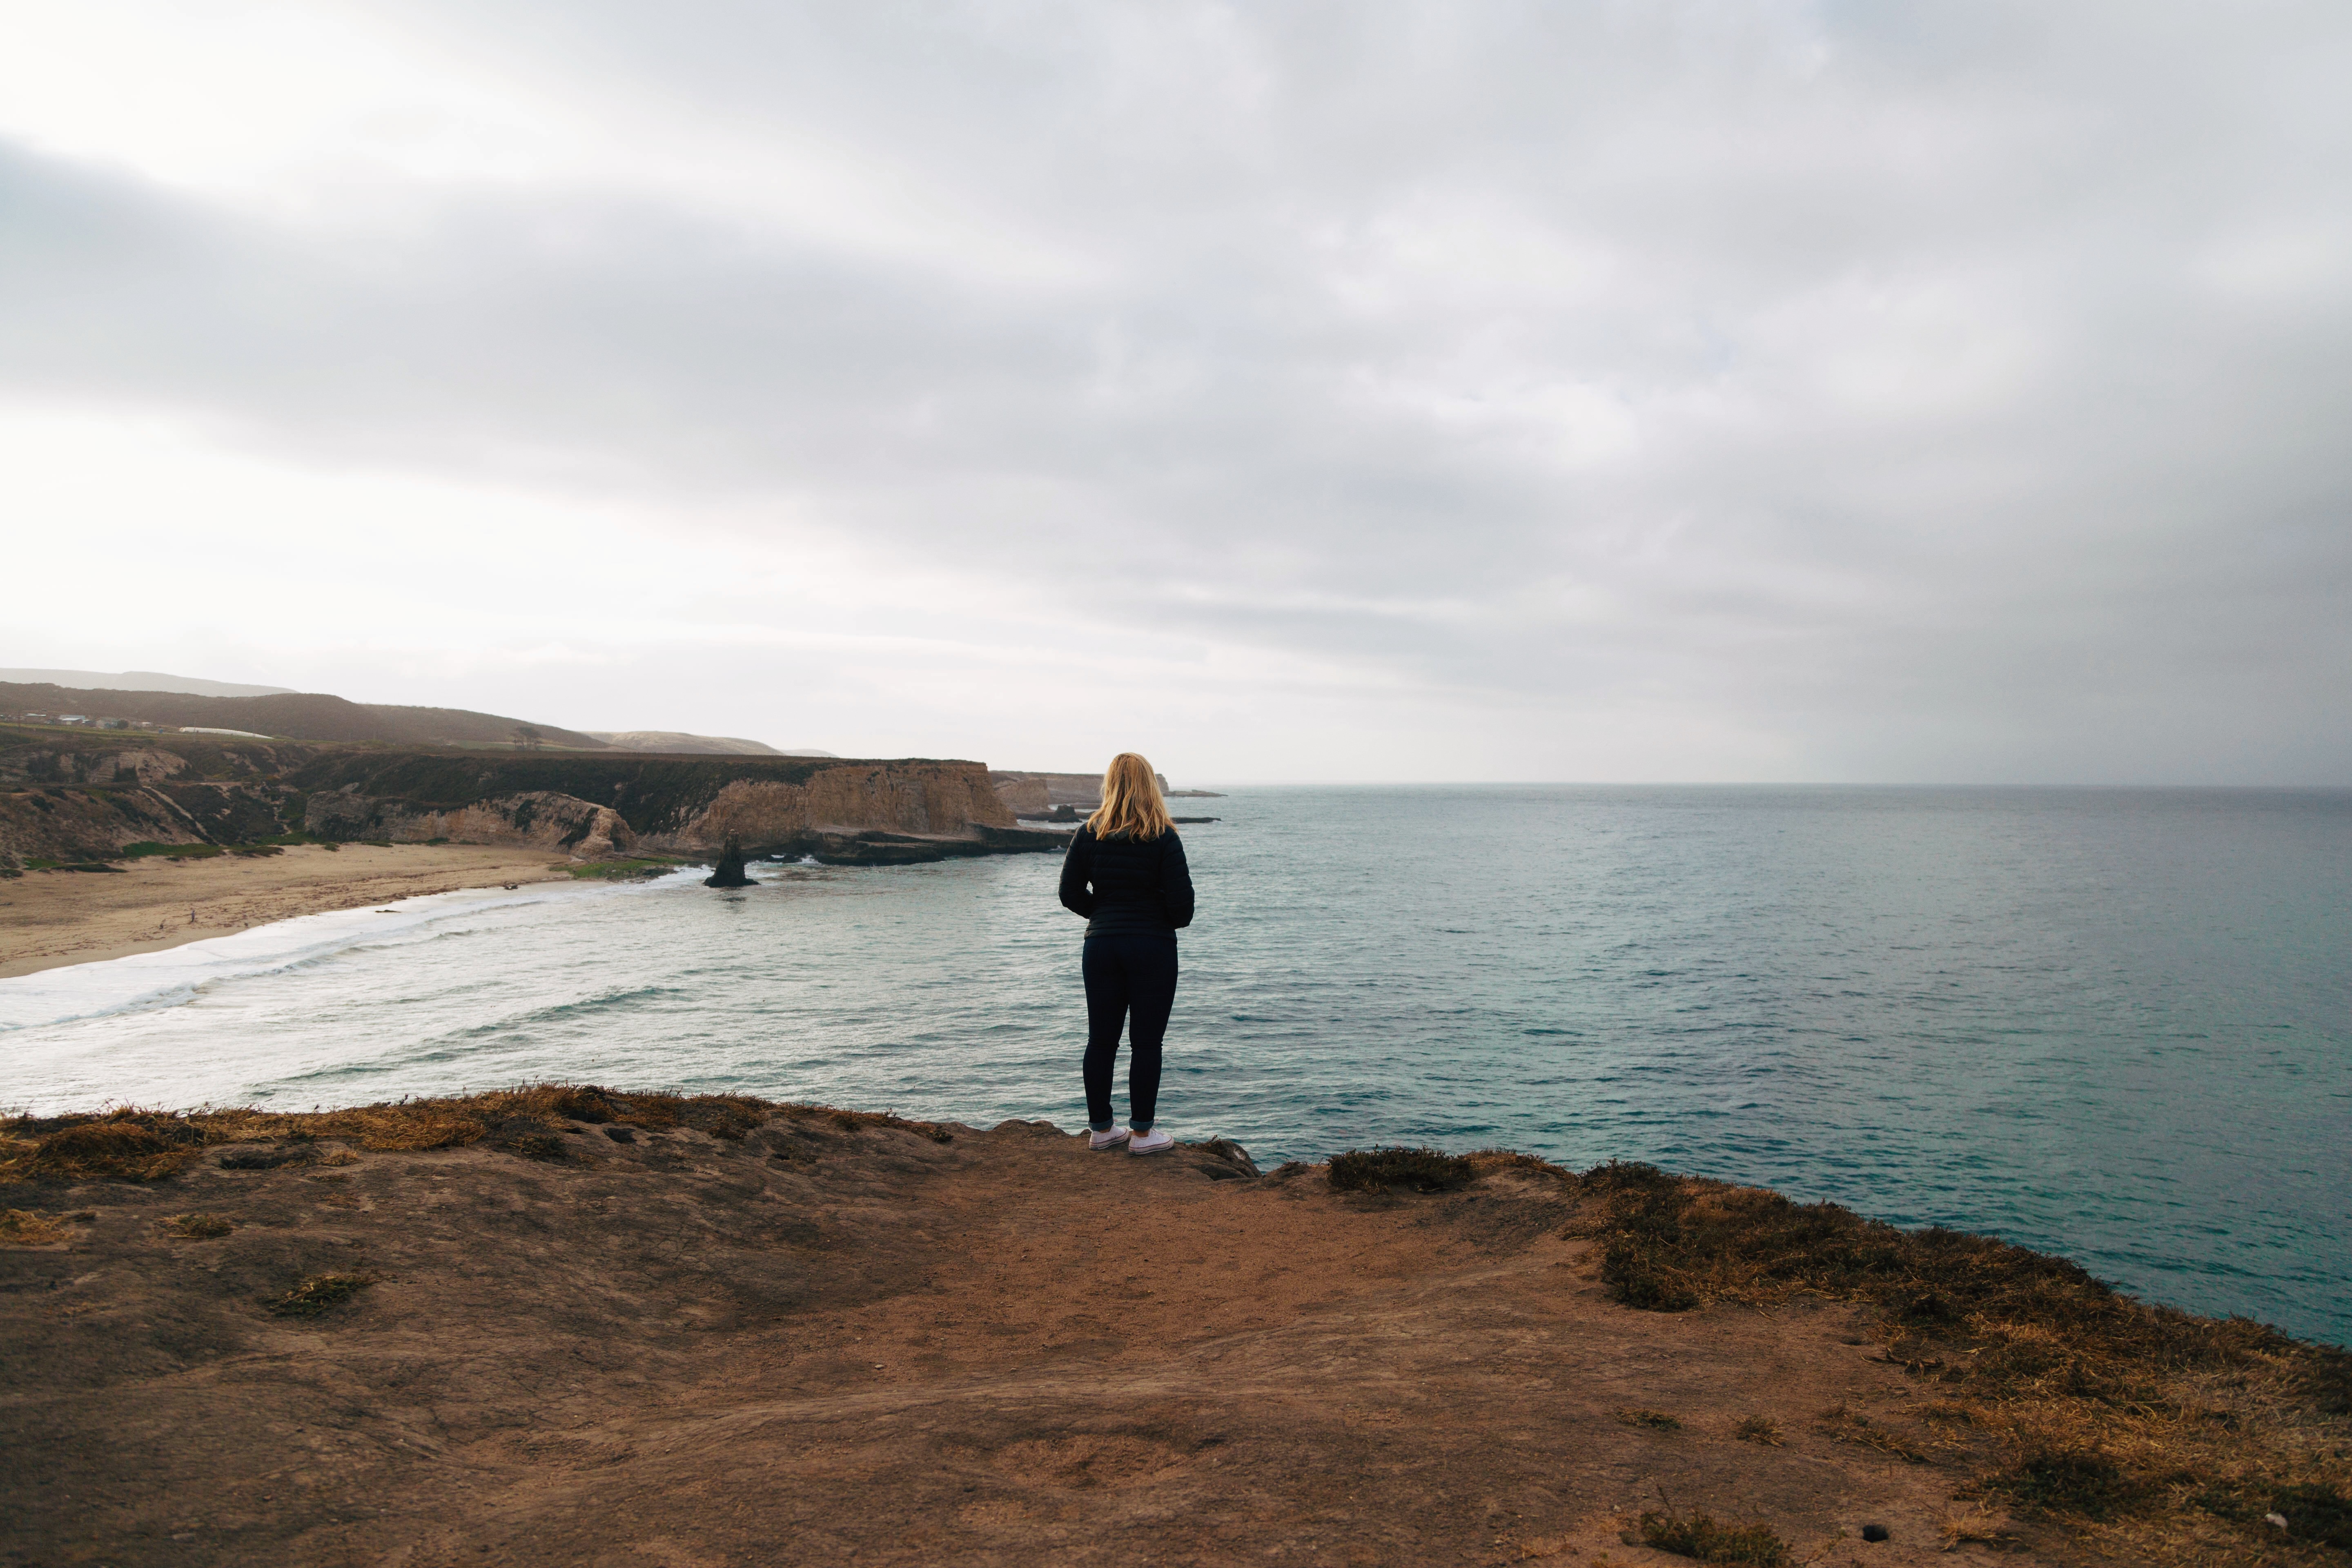
beach, sea, coast, water, rock, ocean, horizon, cloud, shore, wave, lake, cliff, cove, bay, terrain, body of water, loch, cape